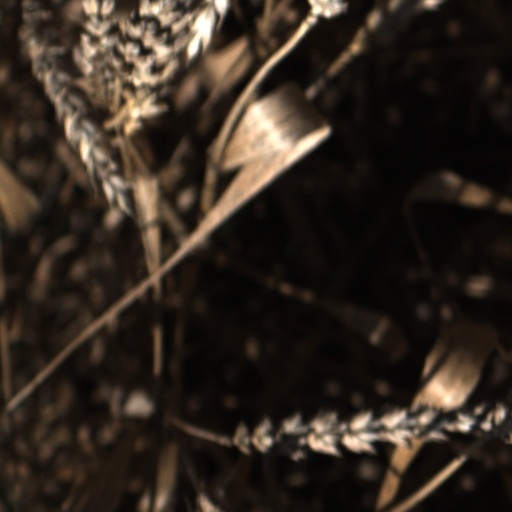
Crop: wheat